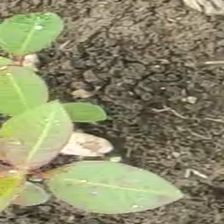
Weed species: Moti_dudhi(Euphorbia_geneculata_L)